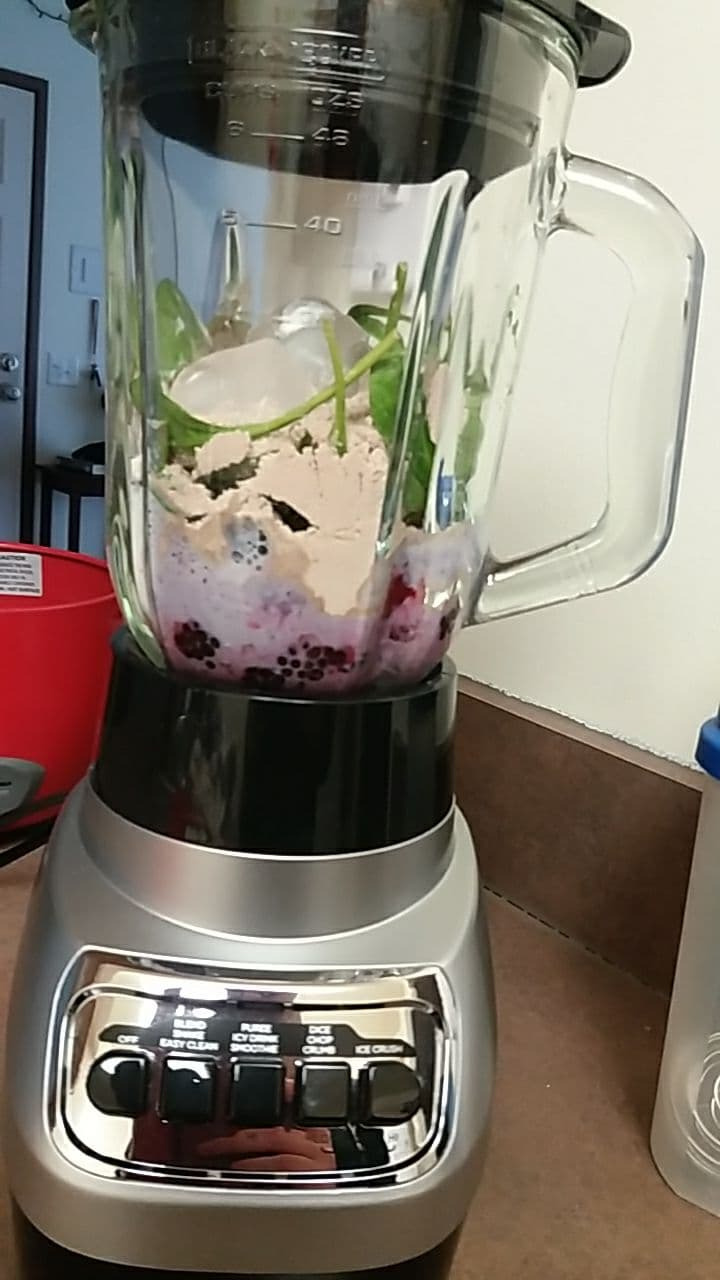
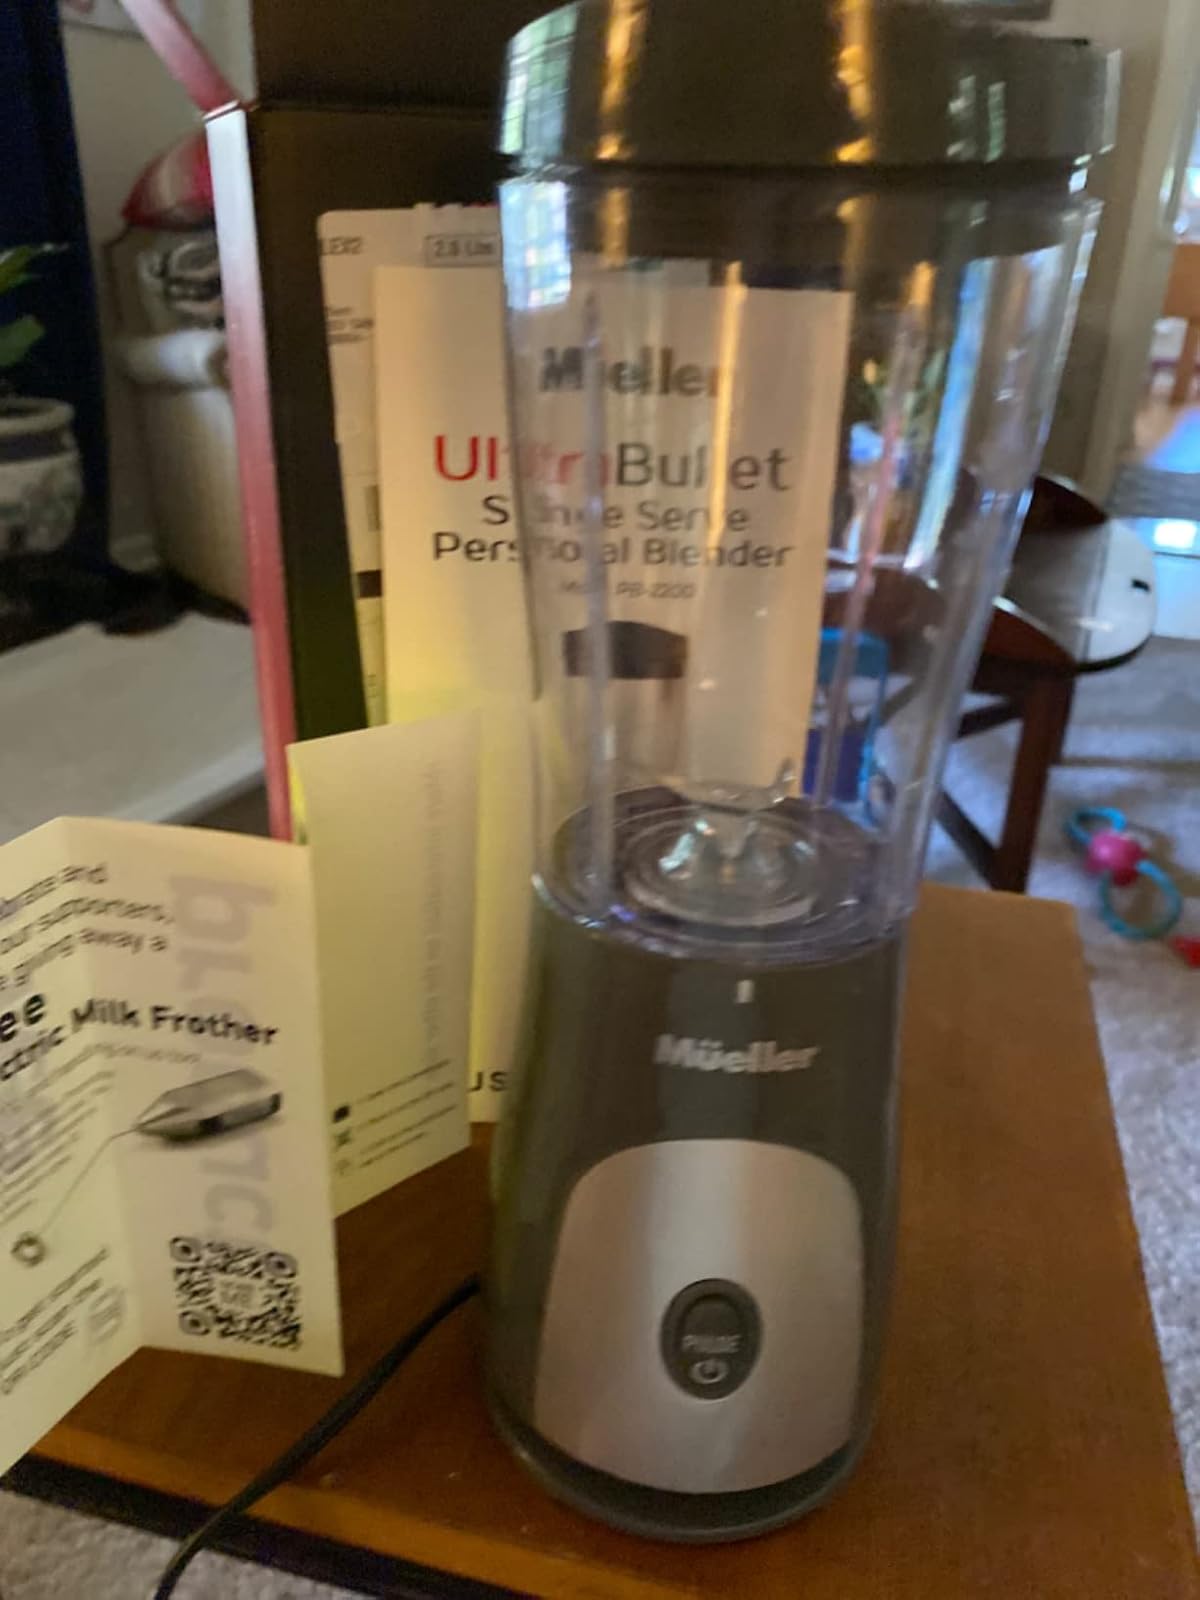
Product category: items_blender
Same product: no